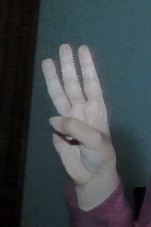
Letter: thaa